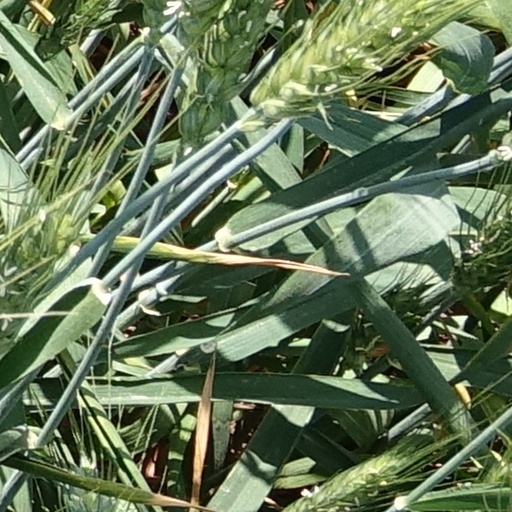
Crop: wheat